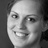
Emotion: happy